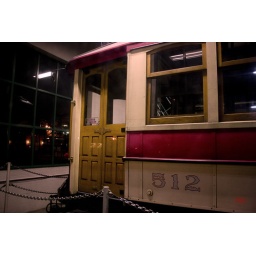
Shot through a dirty window at 11pm at night...old trolleys on display in Portland.